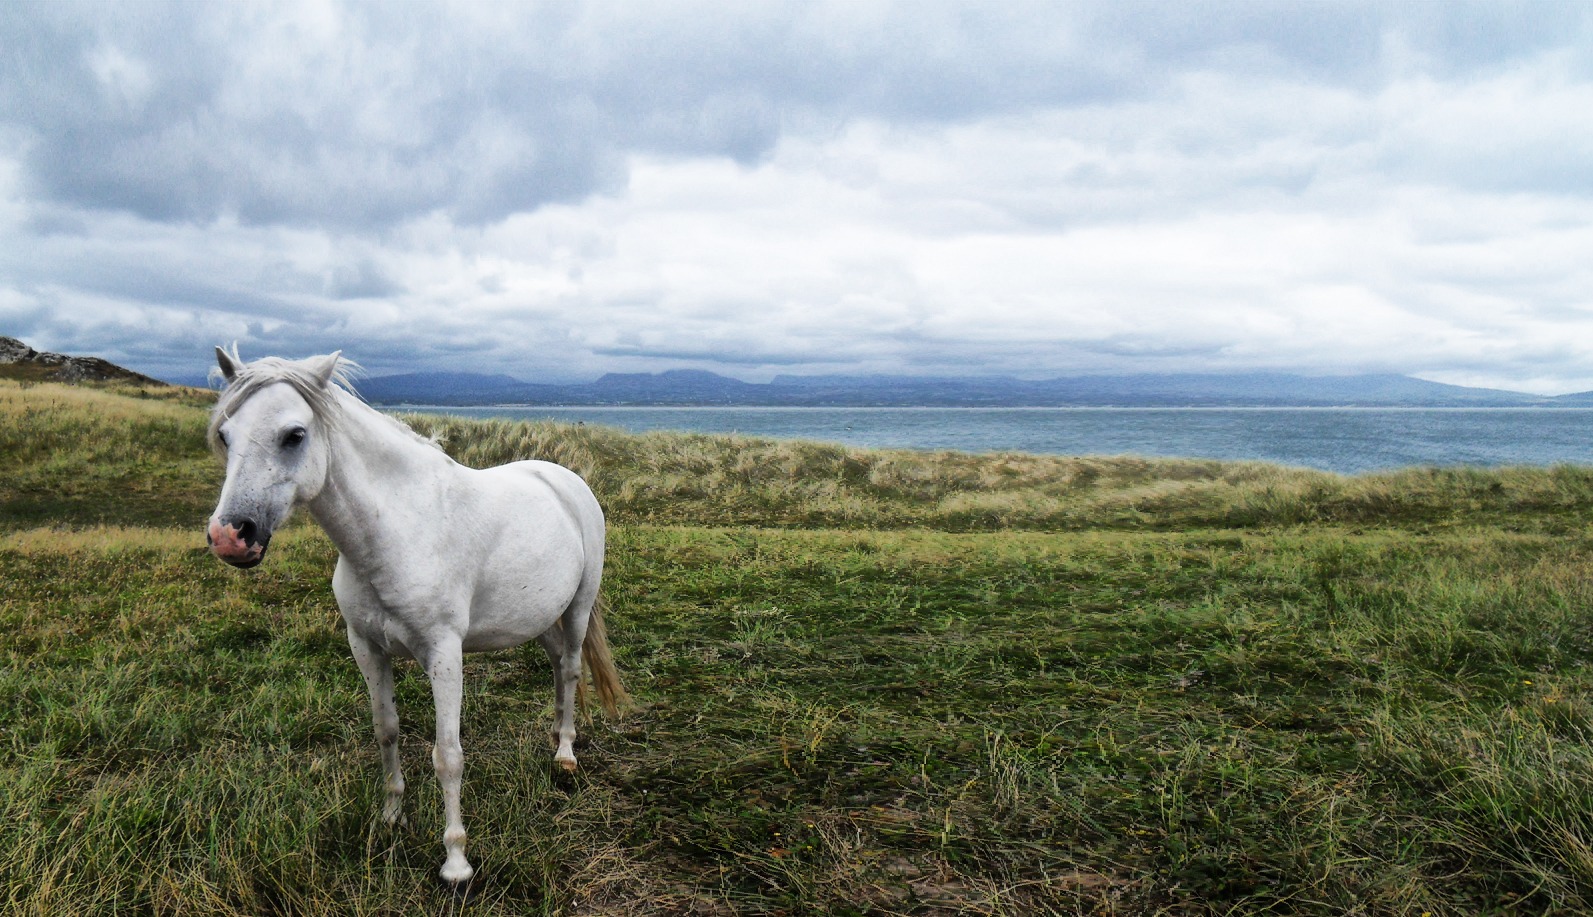
coast, water, grass, ocean, sky, white, farm, meadow, prairie, animal, seaside, coat, herd, pasture, grazing, horse, mammal, stallion, mane, freedom, equine, outdoors, grassland, mare, domestic, habitat, domestic animals, breed, horse portrait, steppe, rural area, farm animals, pack animal, natural environment, horse like mammal, mustang horse, warm blooded